Kineton

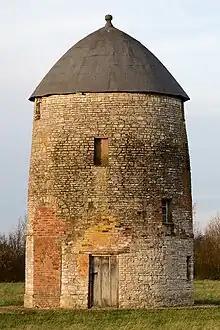
Pittern Hill Windmill

Near the centre of the village stands St Peter's Church. Work on the current building, which replaced an earlier church on the same site, began in the 13th century. A completed church was consecrated in 1315. Of this new building only the fine tower remains.